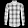
Label: Shirt